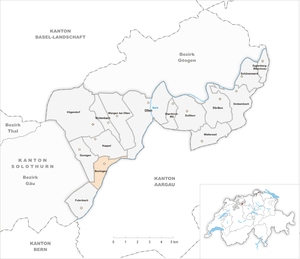
Boningen est une commune suisse du canton de Soleure, située dans le district d'Olten.